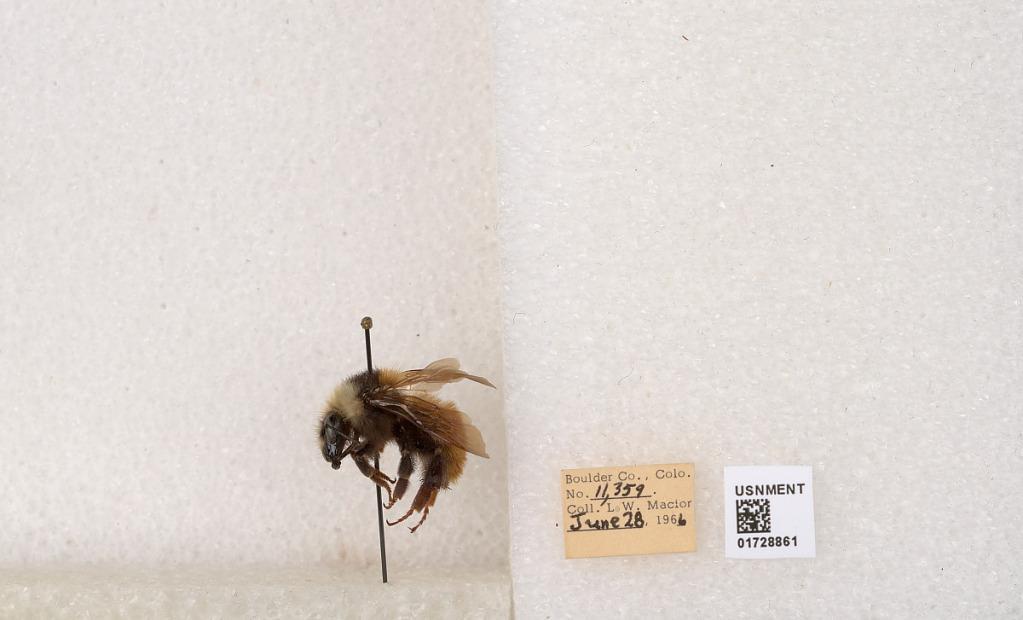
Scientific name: Bombus appositus Cresson
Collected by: L. Macior
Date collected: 1966-6-28
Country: United States
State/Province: Colorado
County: Boulder
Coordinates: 40.0925, -105.358